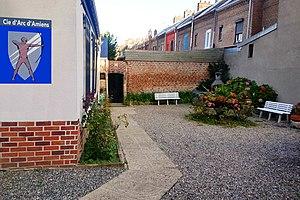
Jeu d'Arc de la Compagnie d'Arc d'Amiens, vue extérieure
La Compagnie d'Arc d'Amiens est un club amiénois de tir à l'arc fondé le 14 novembre 1803 et affilié à la Fédération française de tir à l'arc et à la Fédération française handisport.